Hush-A-Phone

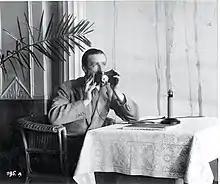
Alan Gordon-Finlay trialling the Hush-a-phone at the League of Nations, circa 1927 – ILO Historical Archives

The Wall Street Crash of 1929 brought trouble to many companies. On October 20, 1929, Hush-A-Phone was advertised along with several other companies on the first page of "The New York Times" as part of the "National Business Show" being held in Grand Central Palace from October 21 to 24. The company was showing its handset model for the first time. The ad noted that Mr. H. C. Tuttle, President of the Hush-A-Phone Corporation, had just returned from a European tour of ten countries where the product would be distributed. The product was described as being "beautiful", made of bakelite, and "embellished with a work of art in bas-relief. It appears as a handsome desk clock, nine inches high, concealing its function as a Hush-A-Phone".